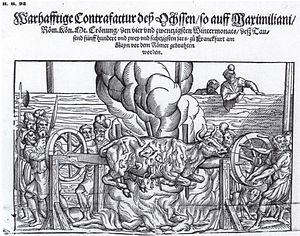
1562 est une année commune commençant un jeudi.